J. Bruce Ismay

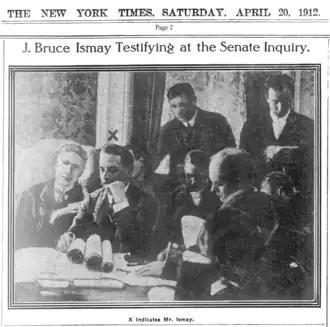
Within five days of the sinking, "The New York Times" published several columns relating to Ismay's conduct—concerning which "there has been so much comment". Columns included the statement of attorney Karl H. Behr indicating Ismay had helped supervise loading of passengers in lifeboats, and of William E. Carter stating that he and Ismay boarded a lifeboat only after there were no more women.

In 1907, Ismay met Lord Pirrie of the Harland & Wolff shipyard to discuss White Star's answer to the and , the recently unveiled marvels of their chief competitor, Cunard Line. Ismay's new type of ships would not be as fast as their competitors, but it would have huge steerage capacity and luxury unparalleled in the history of ocean-going steamships. The latter feature was largely meant to attract the wealthy and the prosperous middle class. Three ships of the were planned and built. They were in order , and RMS . In a move that would become highly controversial, during construction of the first two "Olympic"-class liners, Ismay authorised the projected number of lifeboats reduced from 48 to 16, the latter being the minimum allowed by the Board of Trade, based on the 's tonnage.